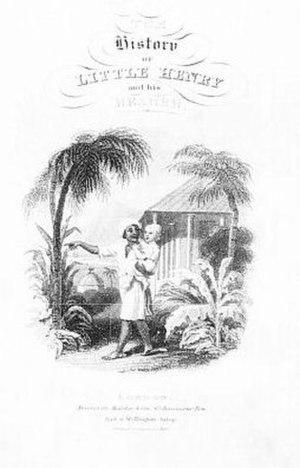
Mary Martha Sherwood est une romancière et auteure de littérature d'enfance et de jeunesse britannique, née le 6 mai 1775 à Stanford-on-Teme et morte le 22 septembre 1851 à Twickenham.